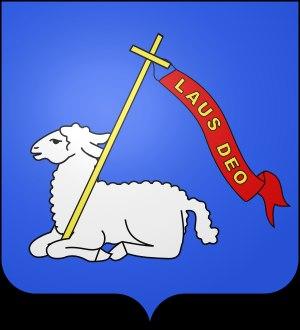
Marie-Joseph Le Guillou O.P. est un dominicain, théologien et contemplatif français, qui a consacré la première partie de sa vie à la recherche de l'unité entre les chrétiens et la seconde partie à aider la congrégation des Bénédictines du Sacré-Cœur de Montmartre à se structurer spirituellement et théologiquement.